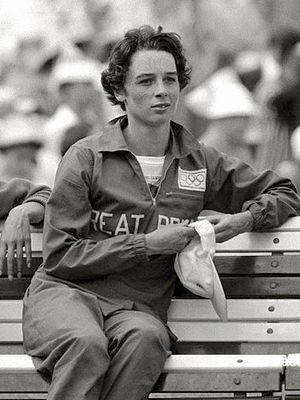
Dorothy Hyman est une athlète britannique spécialiste des épreuves de sprint.